Imperial examination

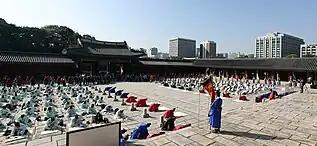
Gwageo reenactment, 2018

The imperial examinations influenced traditional Chinese religion as well as contemporary literary tradition. The examination system ostensibly represented the Confucian system in its most rationalist expression and was designed to achieve a society ruled by men of merit, as determined by an objective measure of the candidates' knowledge and intelligence. In practice, the examinations also included various religious and superstitious beliefs that extend the examinations beyond Confucian idealism. Traditional beliefs about fate, that cosmic forces predestine certain human affairs, and particularly that individual success or failure was subject to the will of Heaven and the influence and intervention by various deities, played into the interpretation of results when taking the tests. Zhong Kui, also known as Chung-kuei, was a deity associated with the examination system. The story is that he was a scholar who took the tests, and, despite his most excellent performance, he was unfairly deprived of the first-place prize by a corrupt system: in response, he killed himself, the act of suicide condemning him to be a ghost. Many people afraid of traveling on roads and paths that may be haunted by evil spirits have worshiped Zhong Kui as a protective deity. Also known as "Kechang Yiwen Lu", the "Strange Stories from the Examination Halls" was a collection of stories popular among Confucian scholars of the Qing dynasty. The theme of many of the stories is that good deeds are rewarded by success in the examination halls, often by Heaven-inspired deities acting on karmic principles; and evil deeds result in failure, often under the influence of the ghosts of victims.